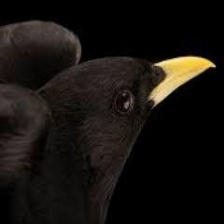
Species: ALPINE CHOUGH
Scientific name: PYRRHOCORAX GRACULUS